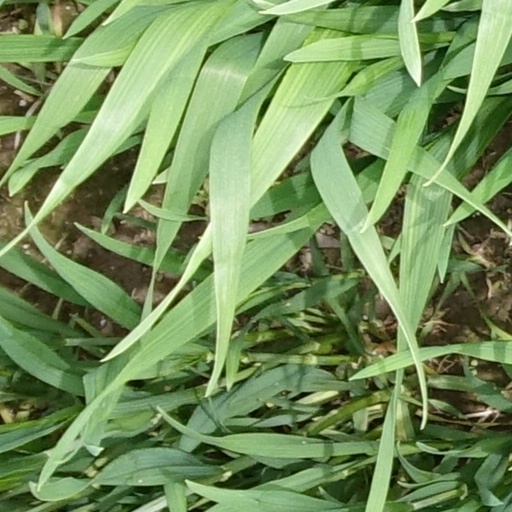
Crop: wheat